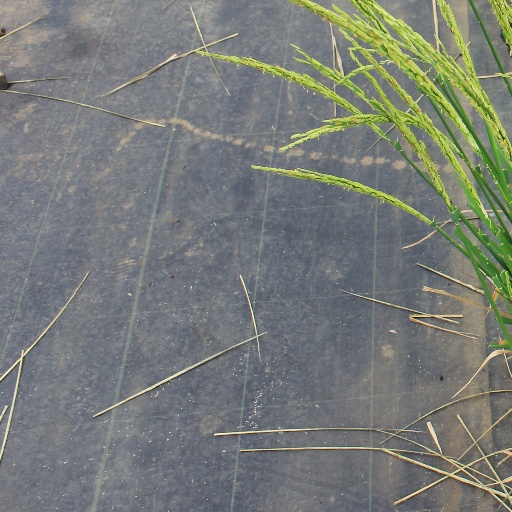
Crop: rice